Adriaan Vlacq

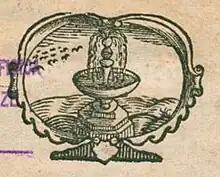
Vlacq's mark (from BEIC)

Adriaan Vlacq (1600–1667) was a Dutch book publisher and author of mathematical tables. Born in Gouda, Vlacq published a table of logarithms from 1 to 100,000 to 10 decimal places in 1628 in his "Arithmetica logarithmica". This table extended Henry Briggs' original tables which only covered the values 1-20,000 and 90,001 to 100,000. The new table was computed by Ezechiel de Decker and Vlacq who calculated and added 70,000 further values to complete the tables. This table was further extended by Jurij Vega in 1794, and by Alexander John Thompson in 1952.